B movies in the 1950s

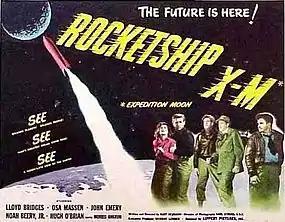
"Rocketship X-M" (1950), produced and released by small Lippert Pictures, is cited as possibly "the first postnuclear holocaust film." It was at the leading edge of a large cycle of movies, mostly low-budget and many long forgotten, classifiable as "atomic bomb cinema."

In 1948, a Supreme Court ruling in a federal antitrust suit against the leading Hollywood studios, the so-called Big Five, outlawed block booking and led to the divestiture of the majors' theater chains over the next few years. After barely inching forward in the 1930s, the average U.S. feature production cost had essentially doubled through the 1940s, reaching an average $1 million by the turn of the decade (the increase from 1940 to 1950 was 150 percent in simple terms, 93 percent after adjusting for inflation). With audiences draining away to television and other economic pressures forcing the studios to scale back production schedules, the began disappearing from American theaters.